KSCO

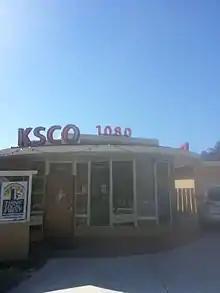
KSCO/KOMY's studios on 2300 Portola Drive in Santa Cruz, CA

The station programming is a mix of local, syndicated and brokered programming (meaning a person can purchase an available hour of time and produce their own show). A host can either pay for the hour out of his or her own pocket or find local businesses to sponsor the show in exchange for advertising.